Rawbelle, Queensland

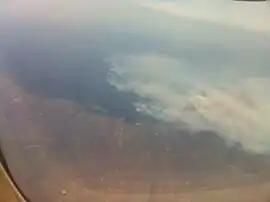
Aerial view of a bushfre at Rawbelle

Rawbelle is a rural locality in the North Burnett Region, Queensland, Australia. In the , Rawbelle had a population of 51 people.